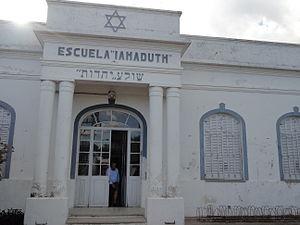
L’histoire des Juifs en Argentine remonte au début du XVIᵉ siècle, lorsqu’à la suite de l’expulsion des juifs d’Espagne, des Séfarades, fuyant la persécution, immigrèrent aux côtés des explorateurs et des colons espagnols pour s'installer dans ce qui est aujourd’hui l’Argentine. Cependant, les lois anti-juives d’Espagne étant en vigueur également dans l’Empire colonial espagnol, ce qui signifie que les juifs n’étaient pas autorisés à y résider légalement, il est possible qu’il se soit agi de marranes, c’est-à-dire de descendants de juifs séfarades qui, quoique convertis au christianisme, étaient restés secrètement fidèles au judaïsme et pratiquaient la religion clandestinement ; la plupart des commerçants portugais de la vice-royauté du Río de la Plata auraient ainsi été juifs. D’autre part, il y avait, surtout après 1810, des juifs parmi la population étrangère de Buenos Aires, par exemple parmi les commerçants anglais et français. Après l’indépendance, il y eut une petite vague d’immigration de juifs venus d’Allemagne. Toutefois, vers 1880, la communauté juive d’Argentine ne devait pas dépasser la centaine de personnes et résidait essentiellement à Buenos Aires.
La province de Santa Fe est une province du Centre-Est de l'Argentine. Sa capitale est la ville de Santa Fe.
Moisés Ville est une petite ville de la province de Santa Fe en Argentine fondée le 23 octobre 1889 par des Juifs de Russie et de l'Europe de l'Est, fuyant les pogroms et les persécutions. Le nom initial choisi était Kiryat Moshe afin d'honorer le baron Maurice Moshe de Hirsch, mais lors de l'enregistrement du nom, celui-ci fut traduit en français en Moïsesville, qui fut plus tard hispanisé en Moisés Ville. La ville est située à environ 177 km de la capitale provinciale, dans le département de San Cristóbal et à 616 km de Buenos Aires. La ville compte 2 572 habitants selon le recensement de 2001.